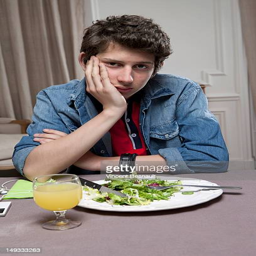
a disinterested teenager with a plate of salad